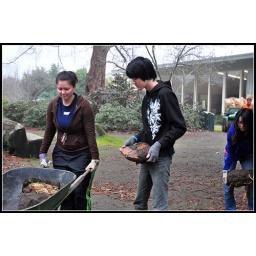
Rocks that were used as a border in one flower bed are moved to an adjacent one.